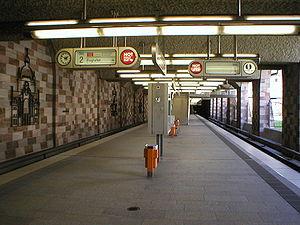
Le métro de Nuremberg est le réseau de métro le plus récent d'Allemagne et forme avec la S-Bahn et le réseau de tramway de cette ville l'épine dorsale du système de transport en commun de Nuremberg et Fürth.